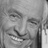
Emotion: happy